First Yousaf government

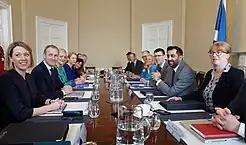
The first Cabinet meeting of the Yousaf government, 2023

On 28 March, Yousaf was nominated by the Scottish Parliament to become the next first minister and on the same day he announced Shona Robison as his deputy first minister. Yousaf offered Kate Forbes, who he had beaten in the leadership race, a demotion as rural affairs secretary, but she turned down this offer and left government. Forbes' campaign manager in the election race and who served as the business minister under Sturgeon, Ivan McKee, also announced he would leave government.